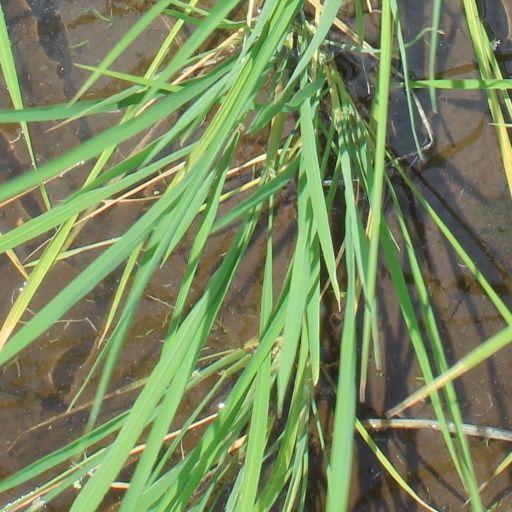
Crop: rice